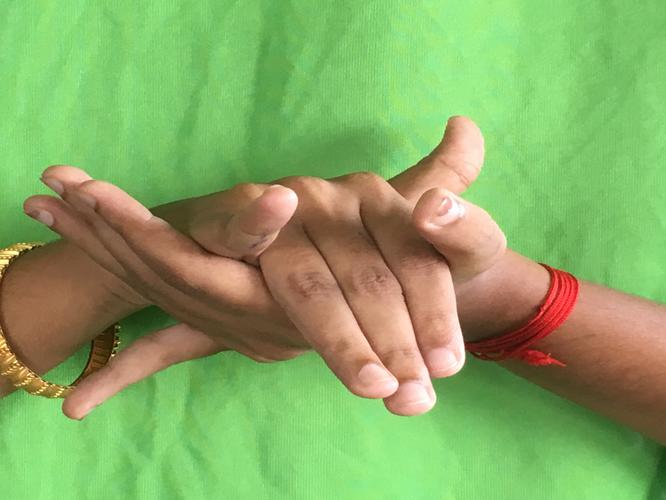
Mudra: Kurma
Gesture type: double_hand